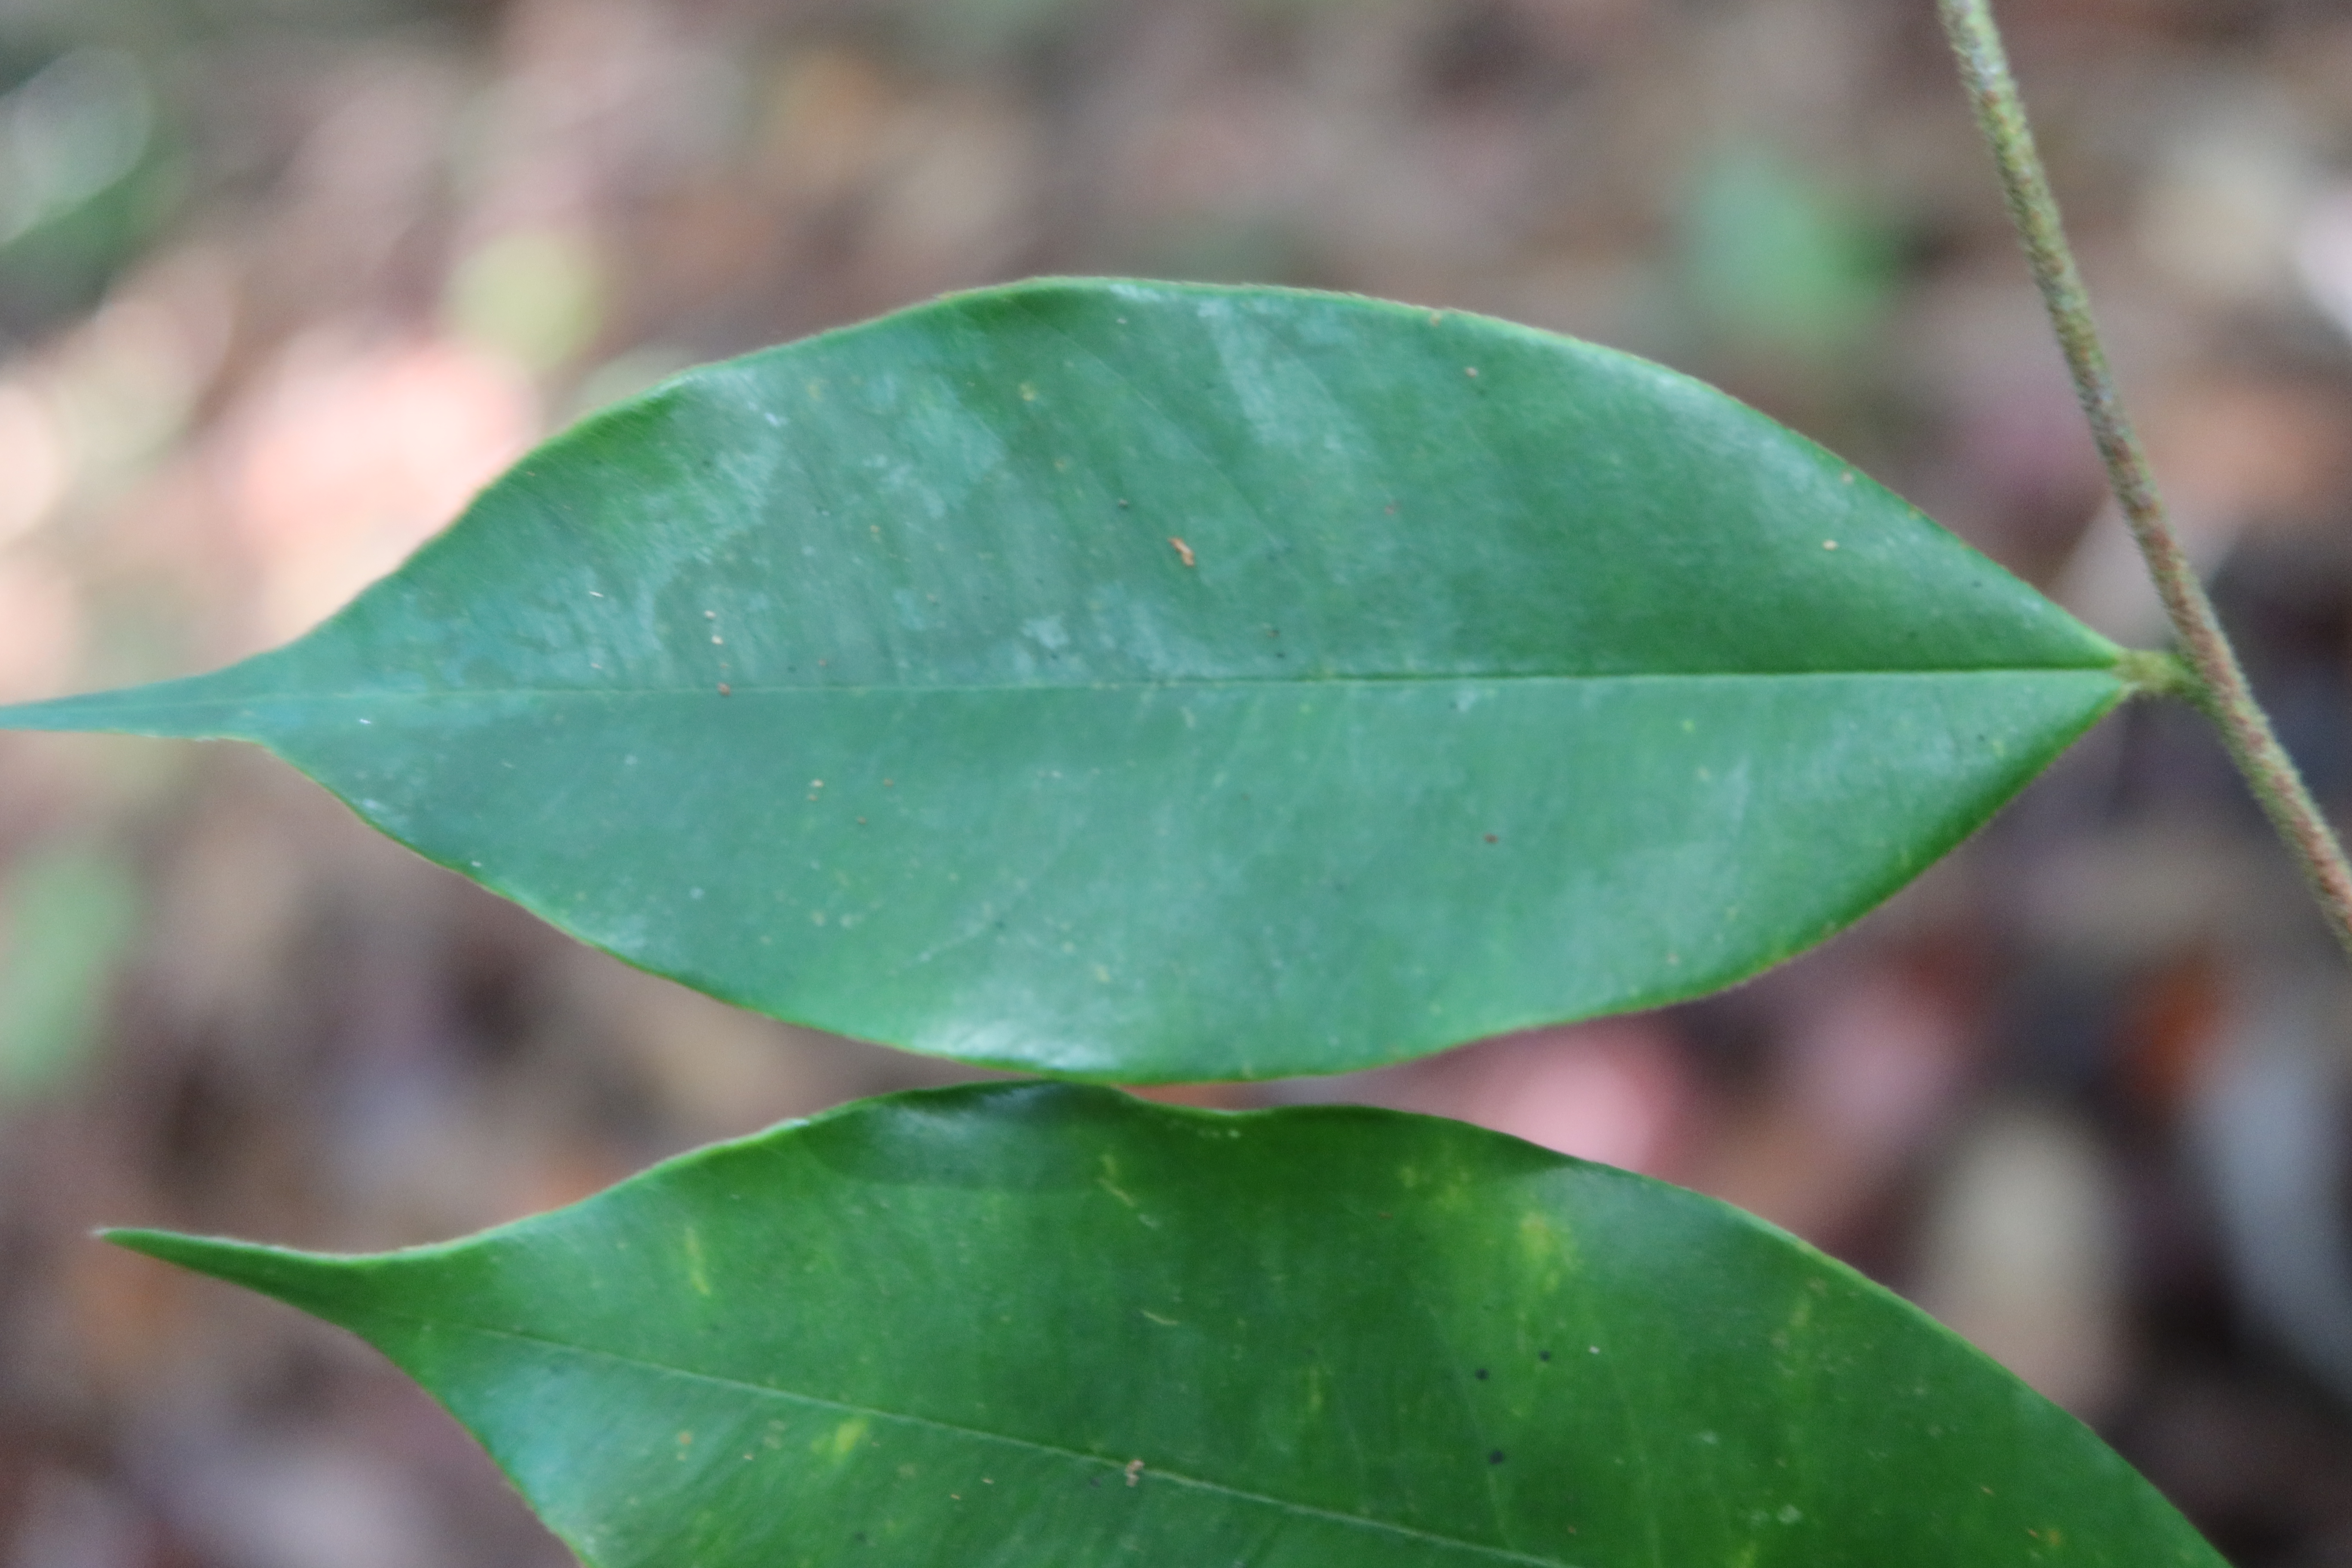
Label: Powdery mildew